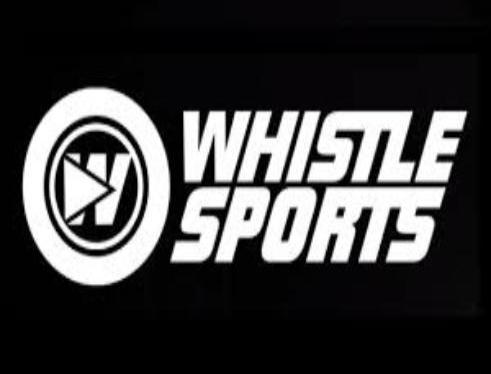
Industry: Others